Question: Please indicate a possible affordance area of the hold_knife that can be used for holding
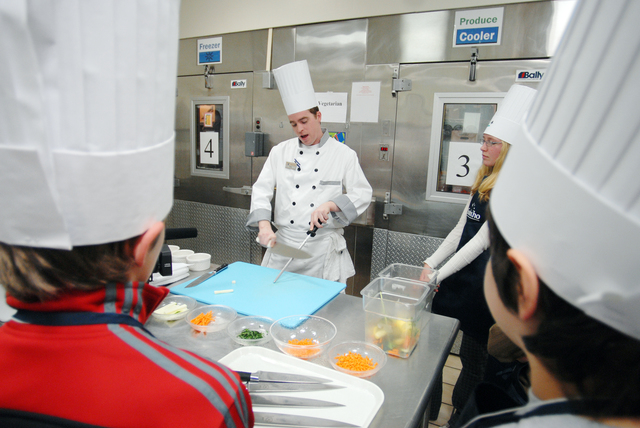
Answer: [302.579, 209.092, 328.598, 238.995]